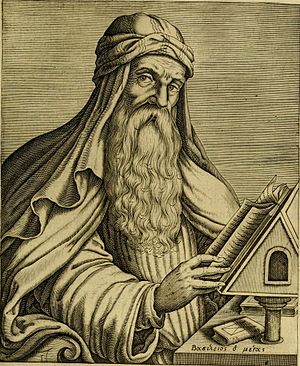
Basileios den Store
Basileios den Store eller Basilius af Cæsarea var biskop i Cæsarea Mazaca i Kappadokien. Han var en af kirkefædrene og havde indflydelse i det 4. århundrede som kristen teolog. Baileios var tilhænger af den nikænske position i kirken efter synoden i år 325 mod Arius og hans tilhængere.